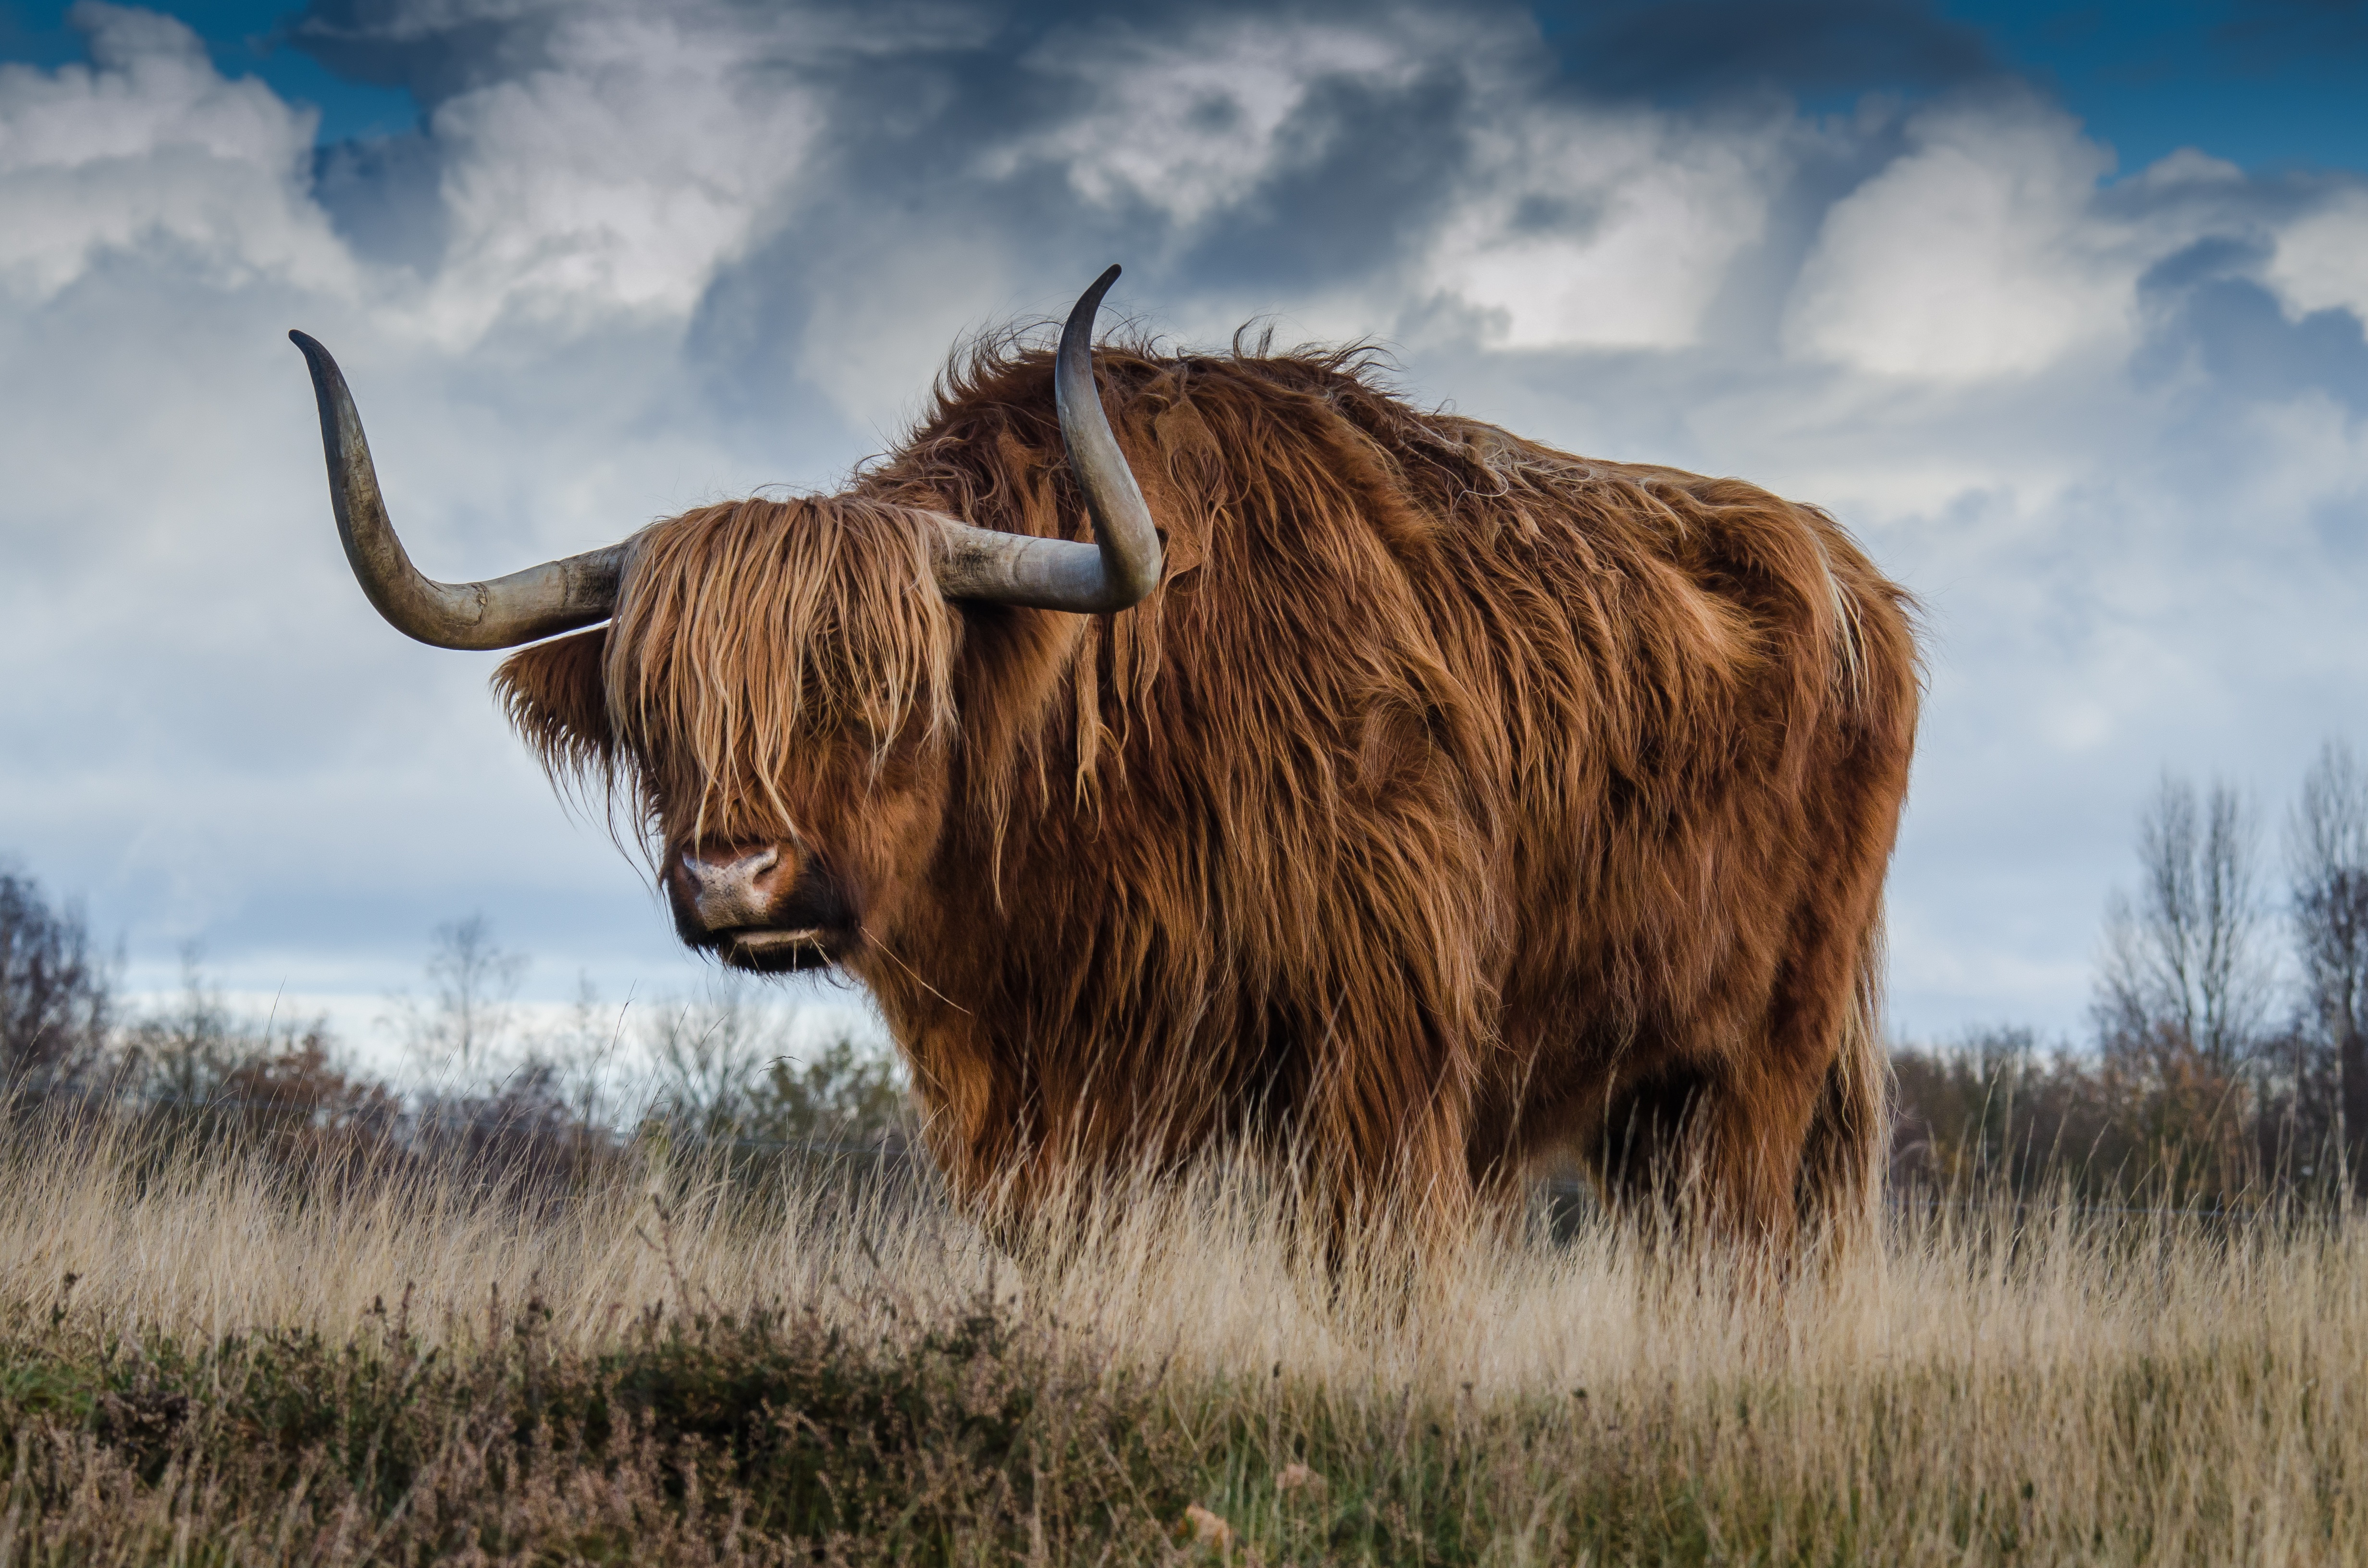
landscape, nature, grass, field, farm, meadow, prairie, animal, wildlife, horn, cattle, herd, pasture, grazing, livestock, mammal, fauna, bull, grassland, vertebrate, bison, yak, ox, rural area, cattle like mammal, cow goat family, muskox, texas longhorn